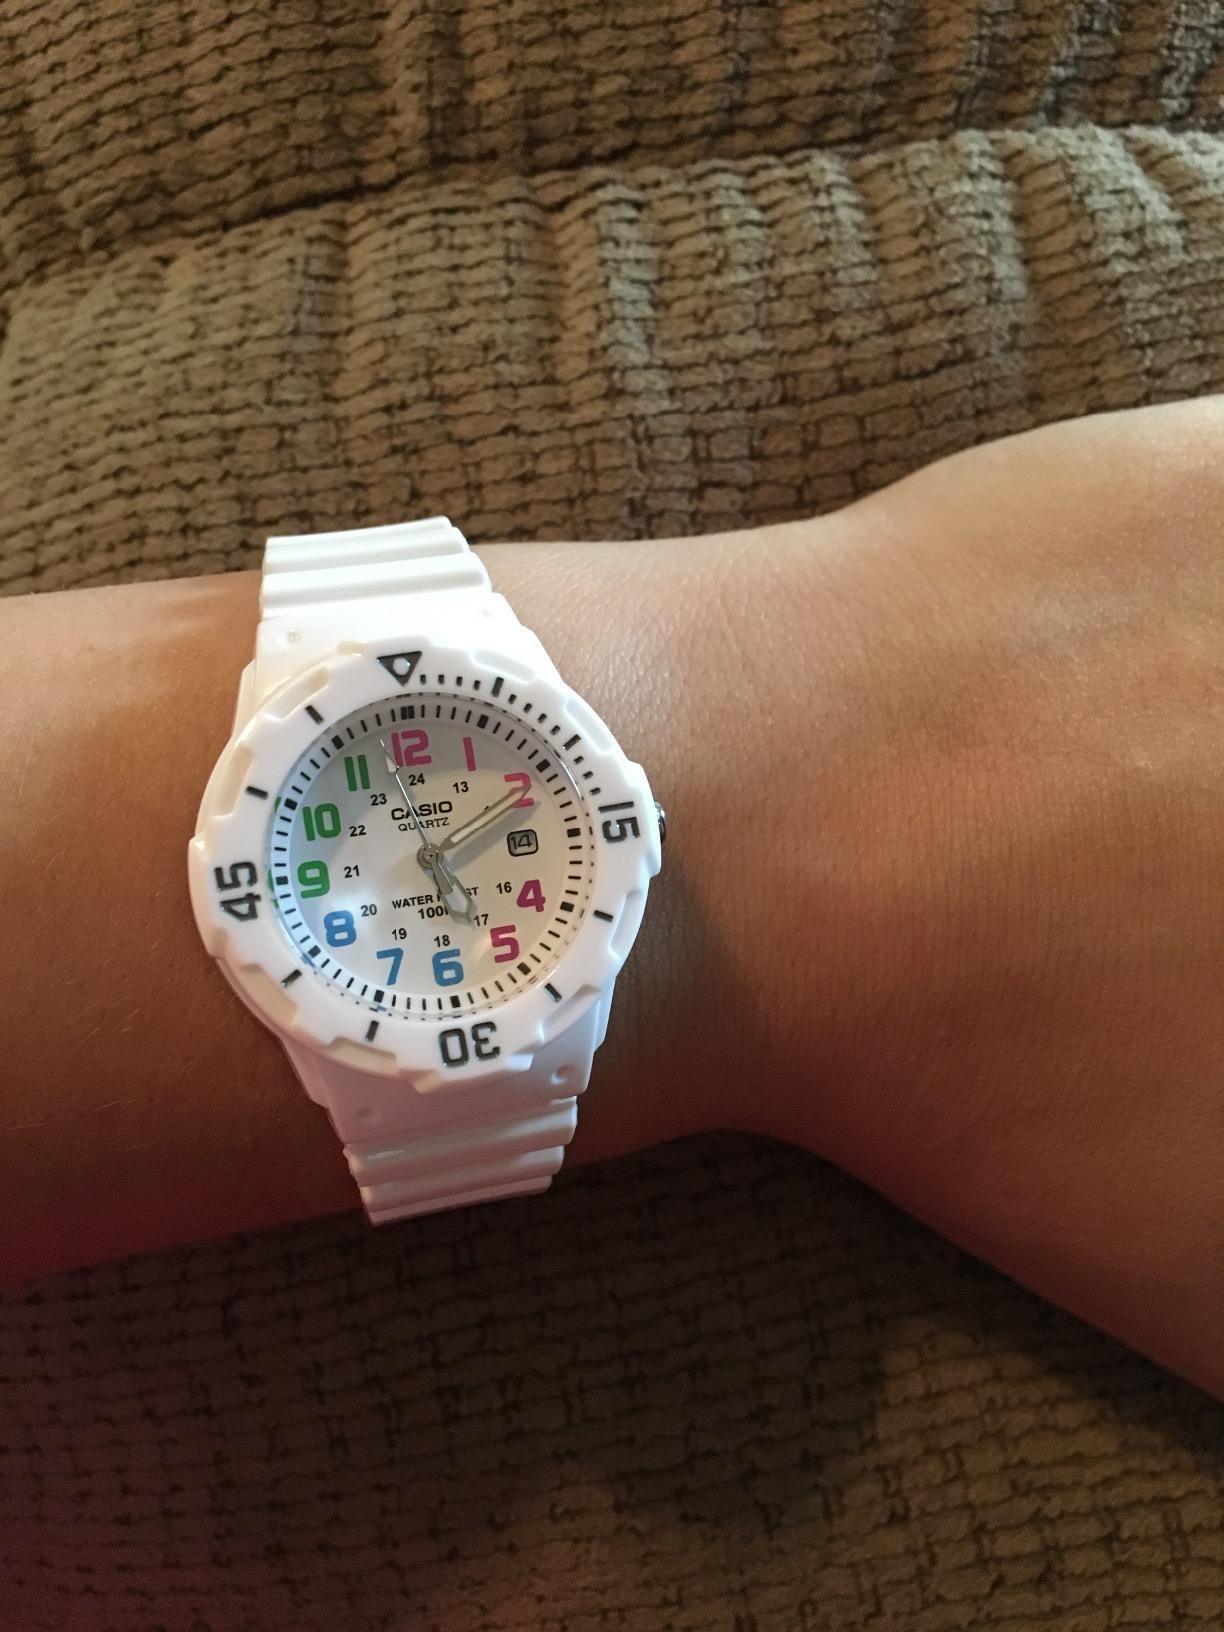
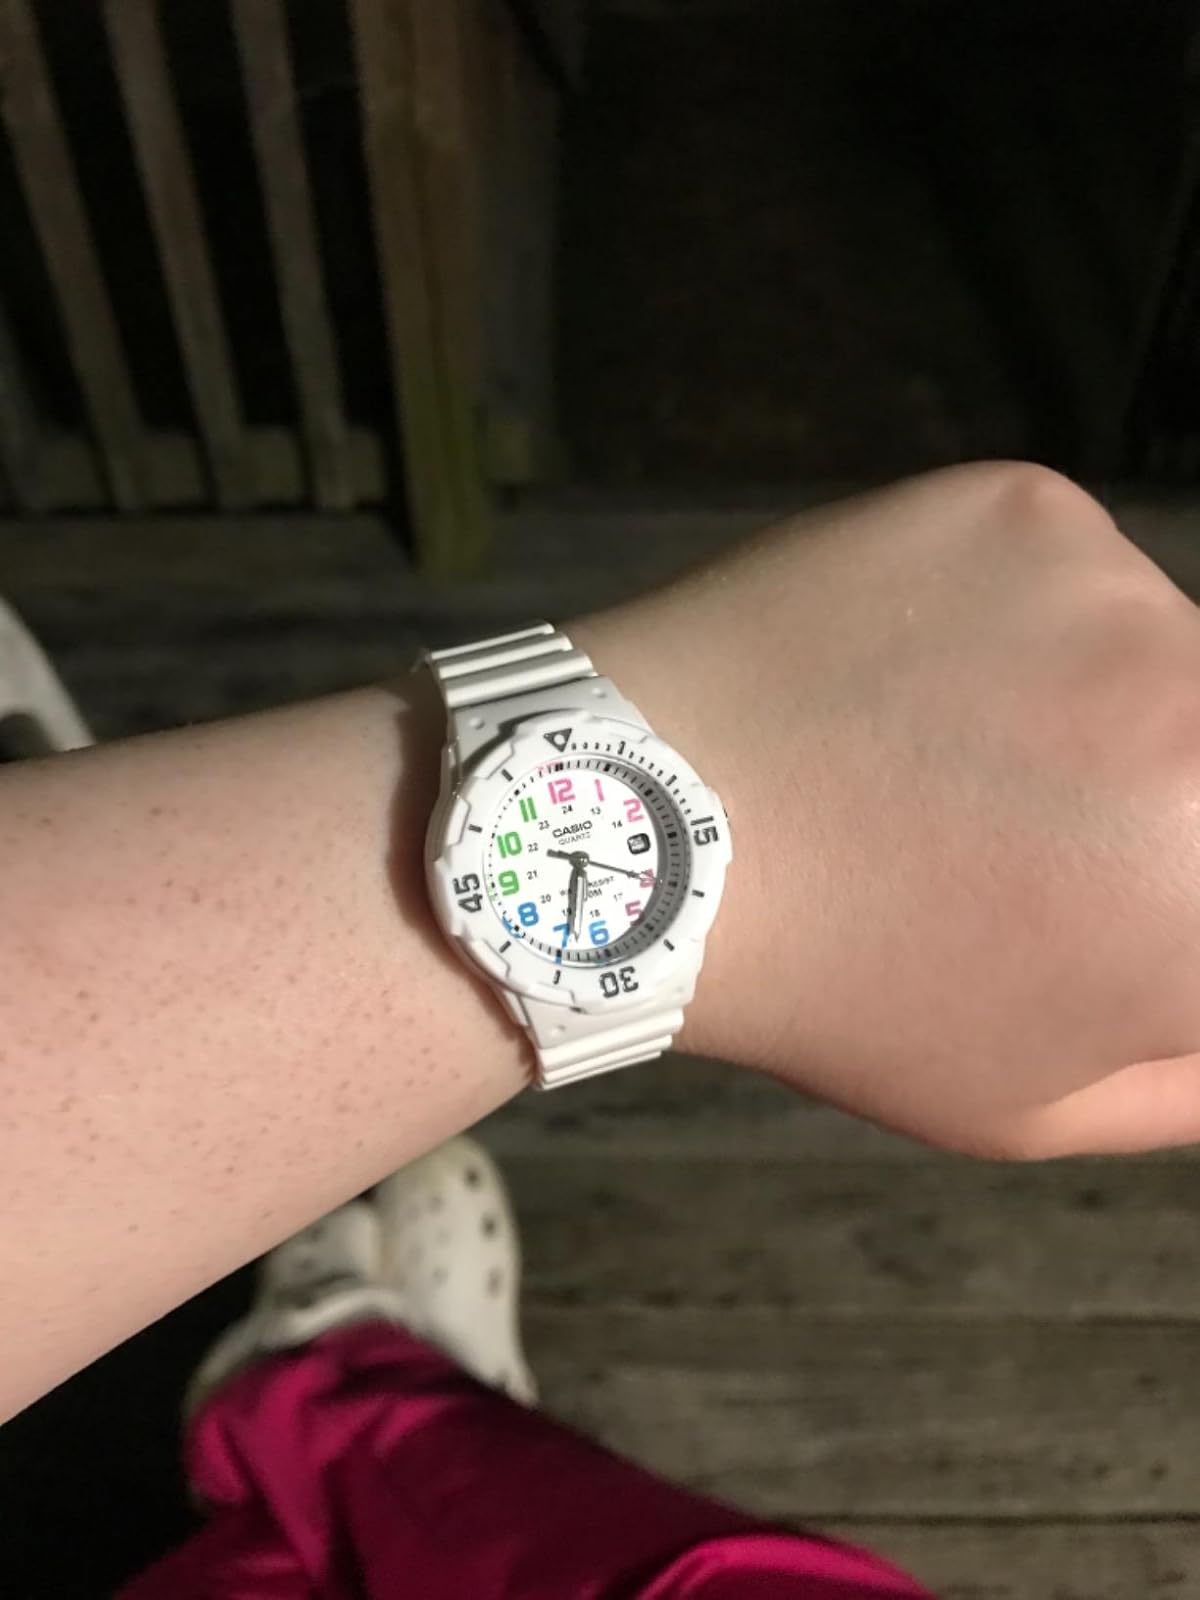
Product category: accessories_watch
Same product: yes